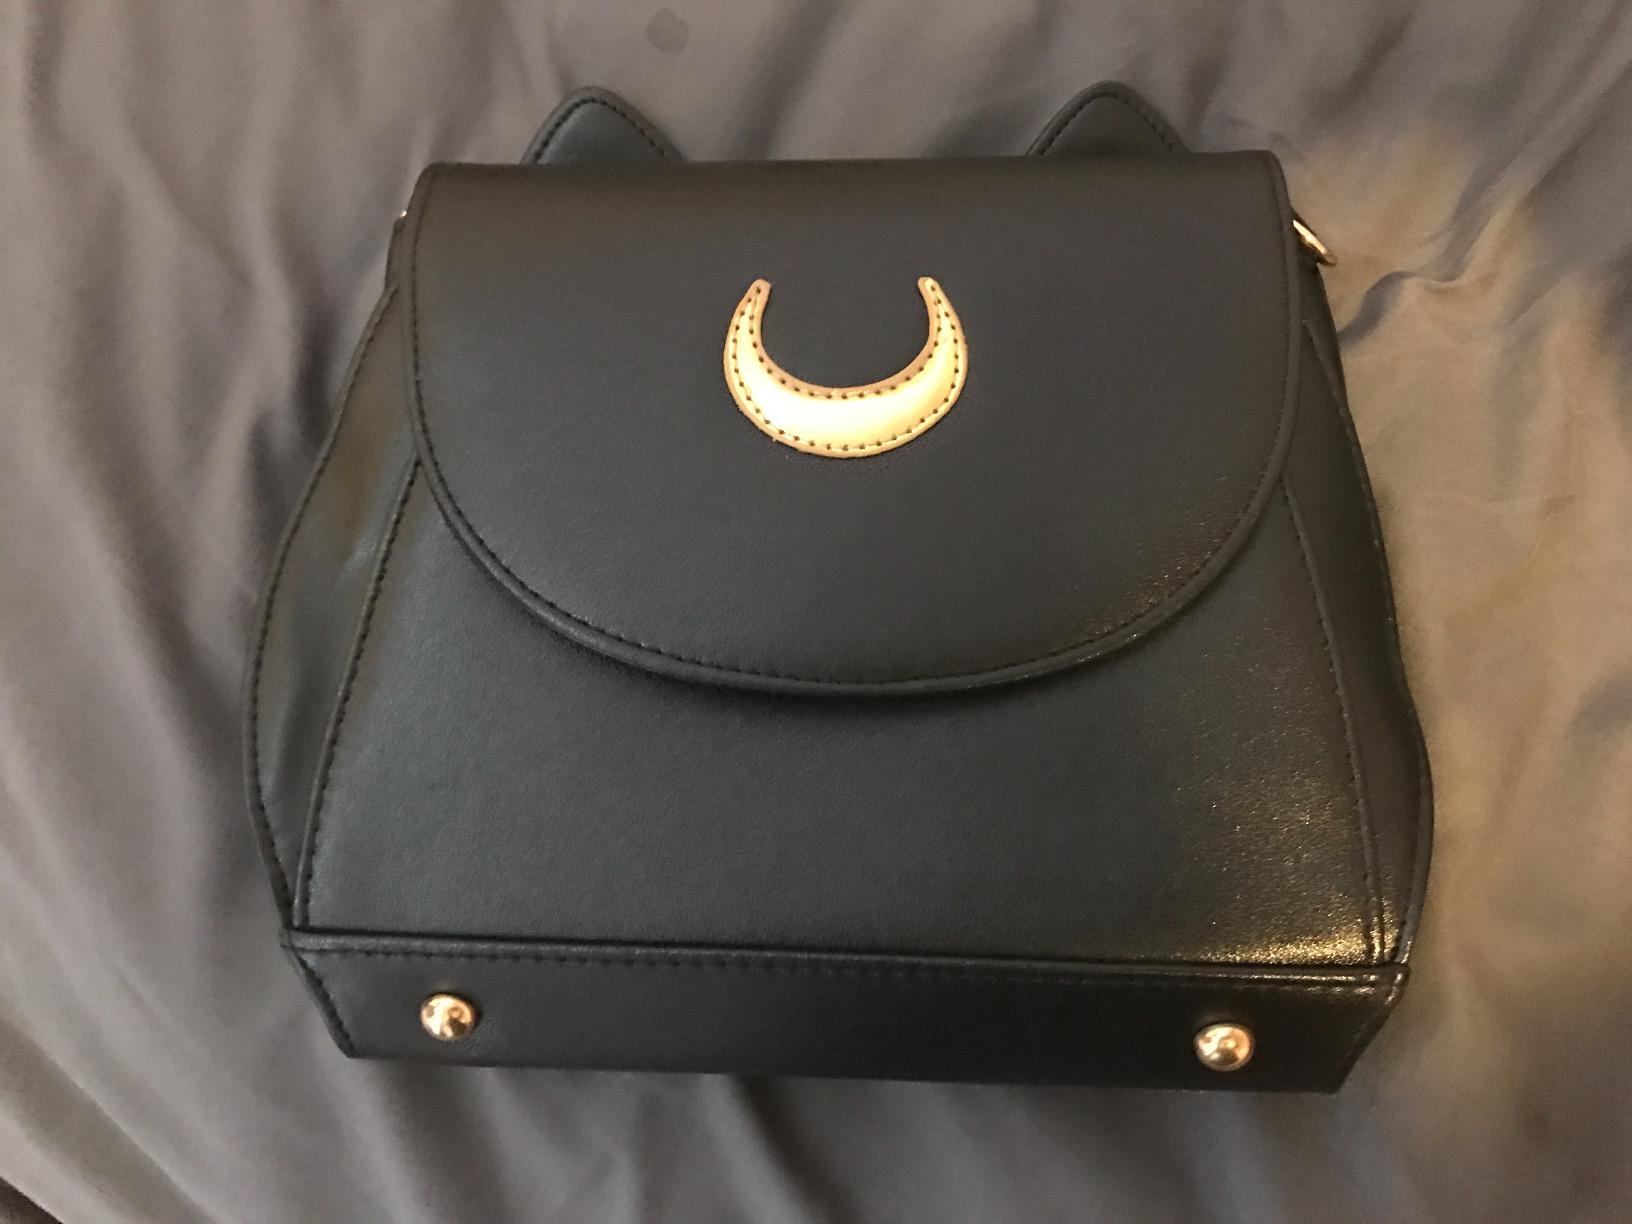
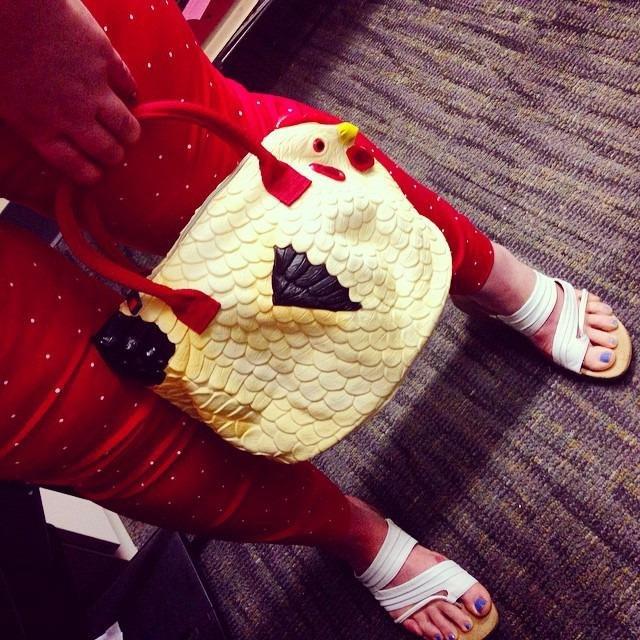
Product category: accessories_handbag
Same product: no